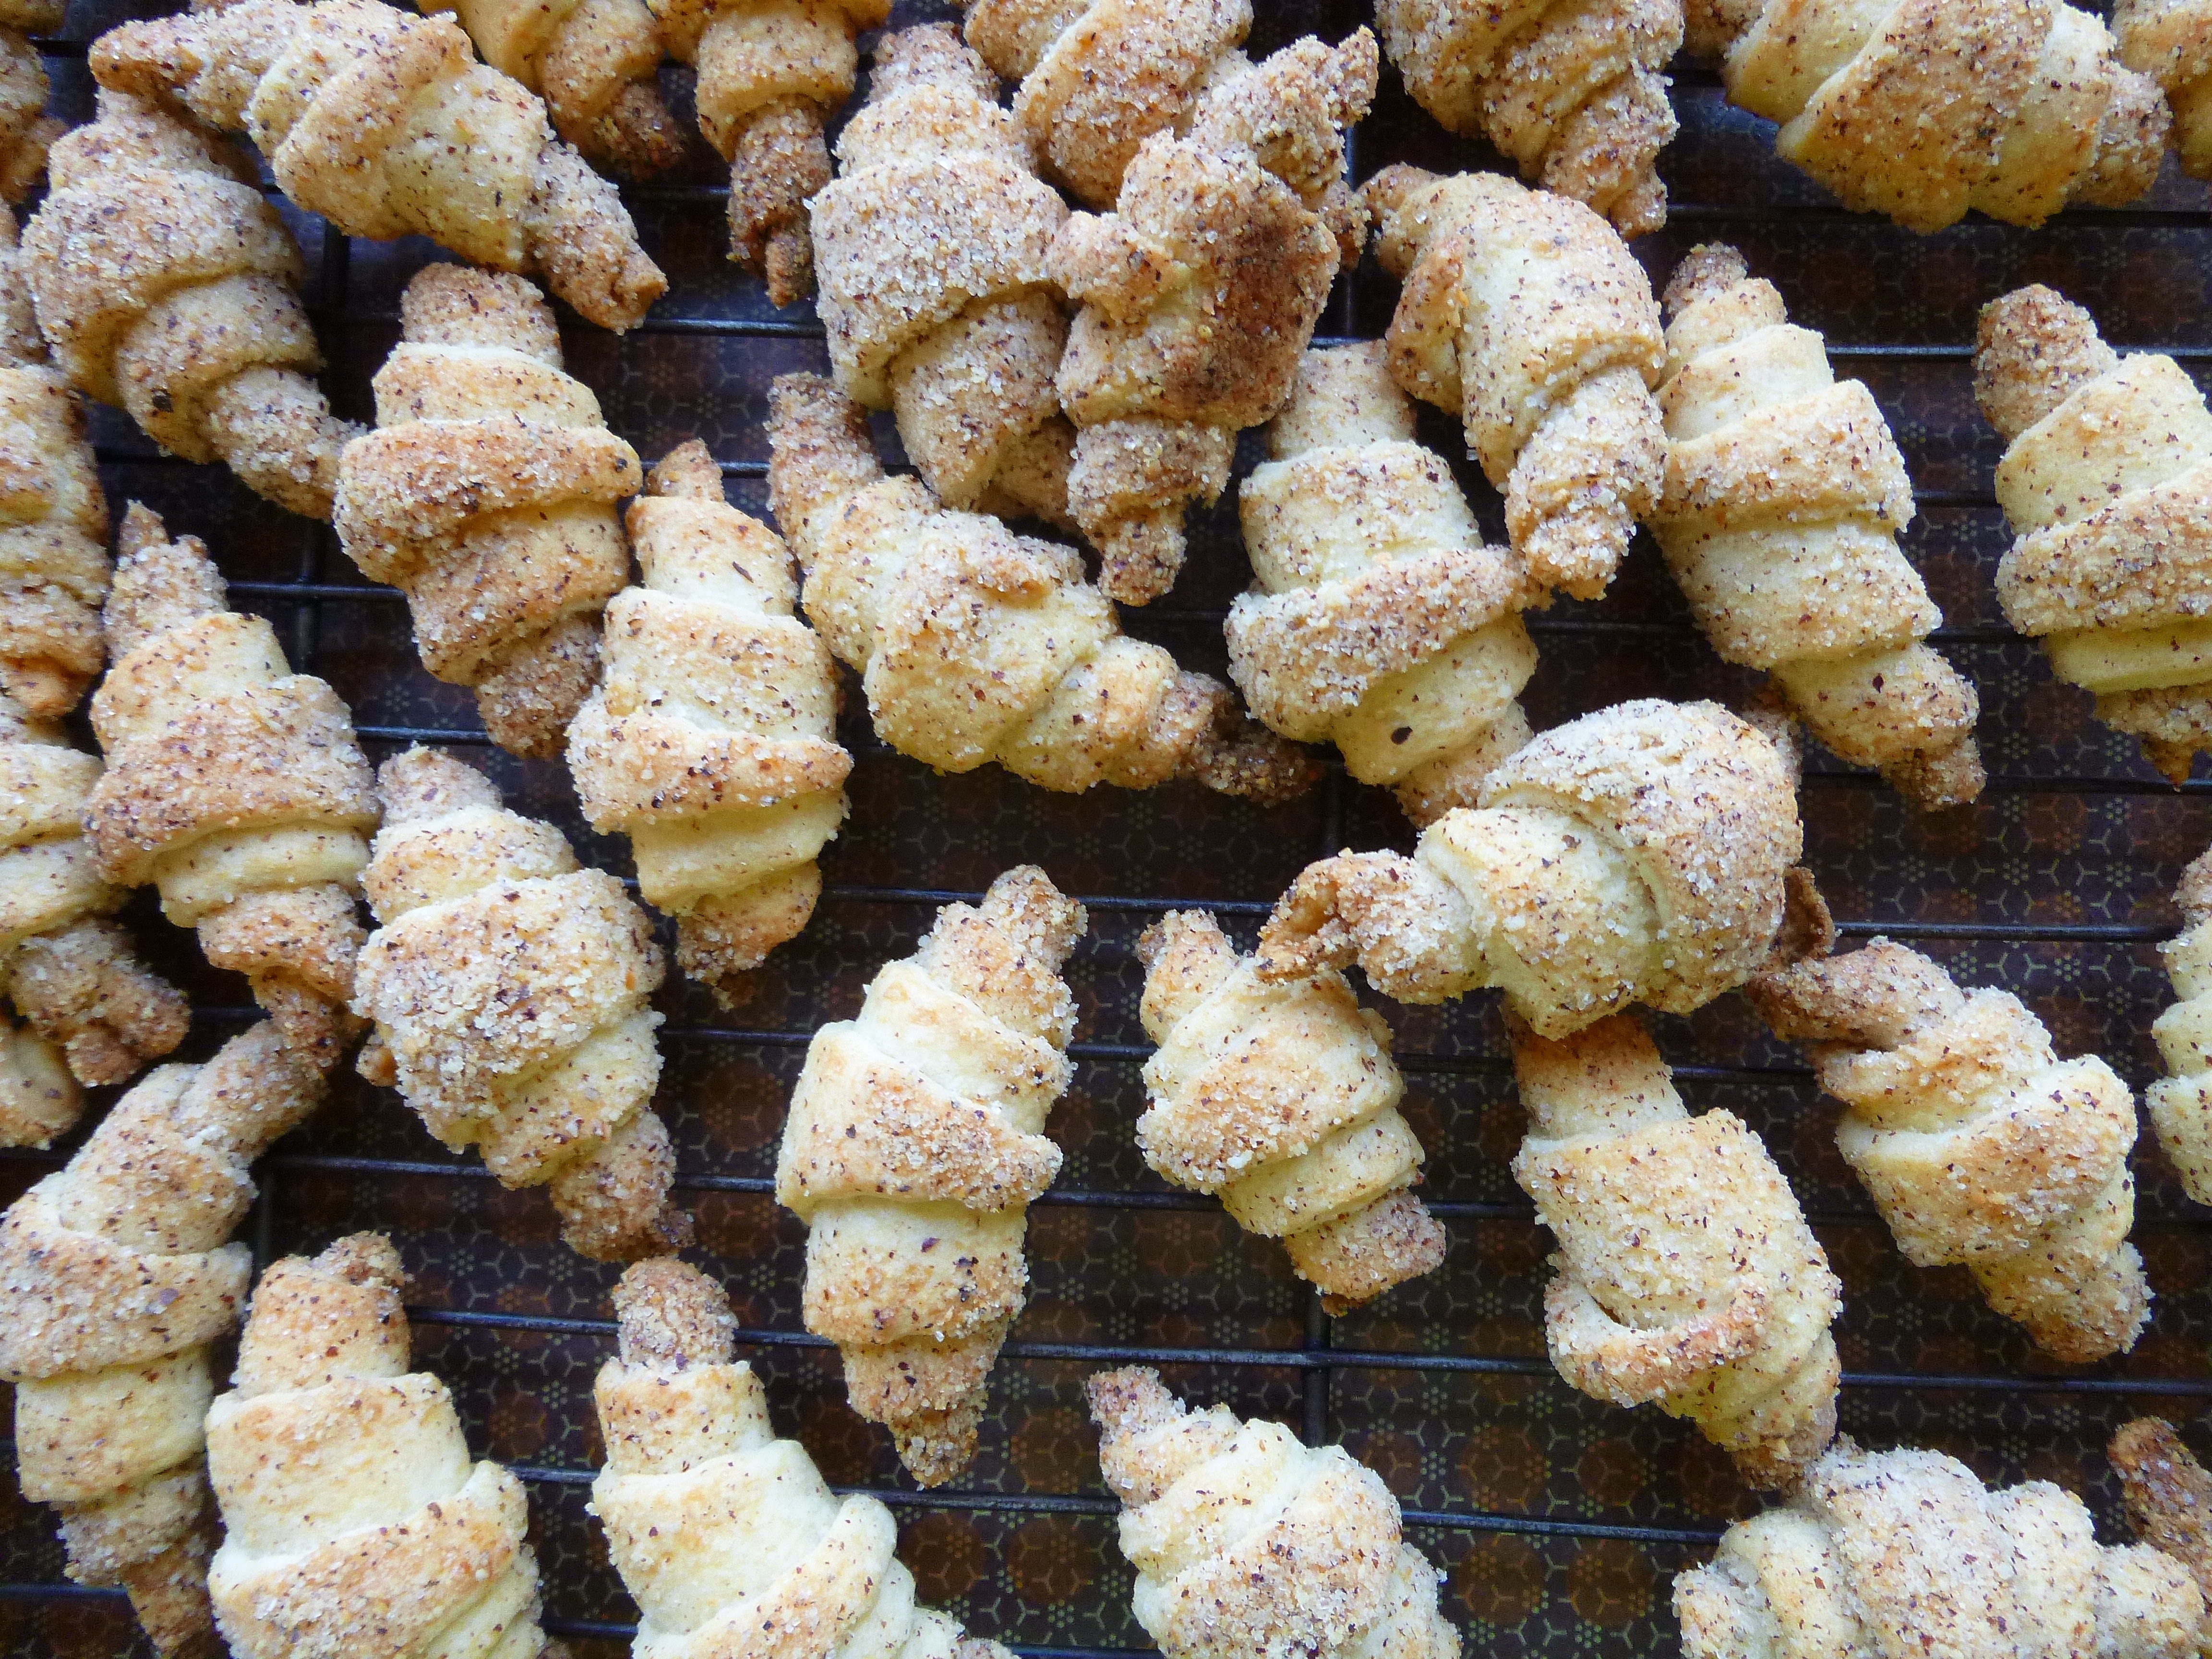
sweet, dish, food, produce, croissant, baking, dessert, cuisine, delicious, pastries, crispy, baked goods, snack food